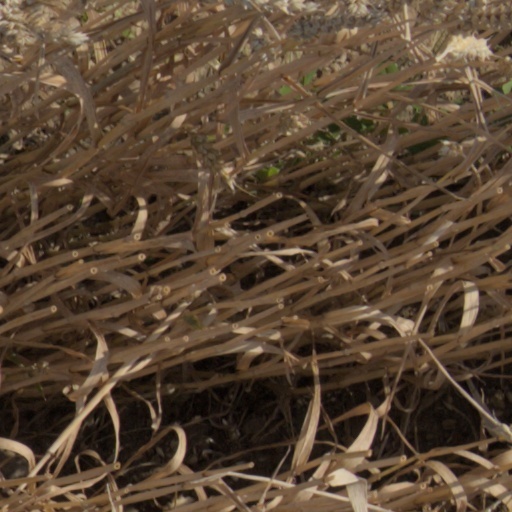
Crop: wheat